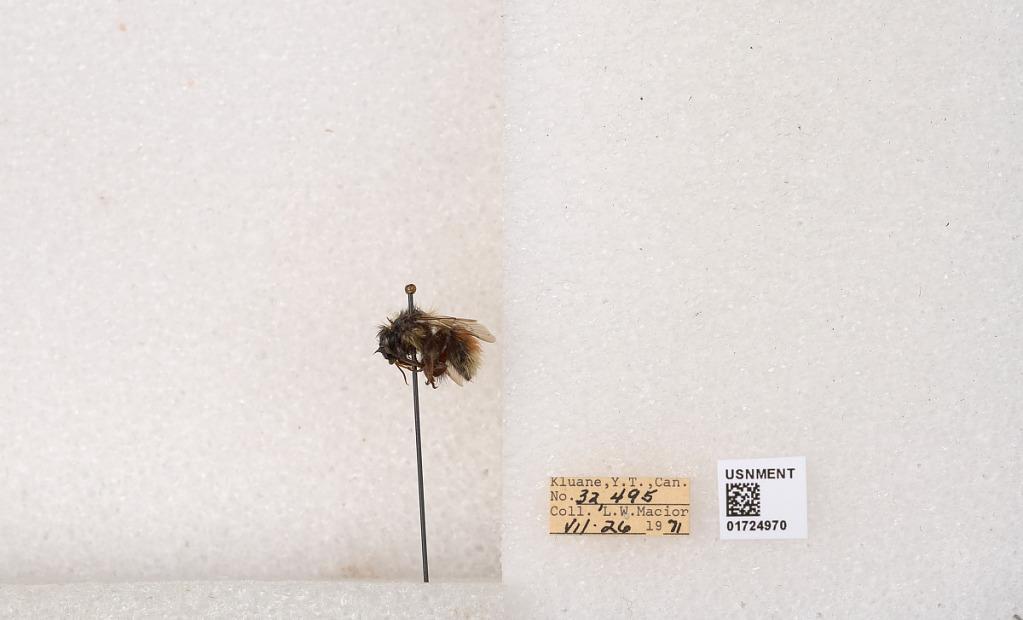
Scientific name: Bombus (Pyrobombus) sylvicola Kirby
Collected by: L. Macior
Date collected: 1971-7-26
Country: Canada
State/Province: Yukon Territory
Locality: Kluane National Park and Reserve
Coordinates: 60.7493, -139.504